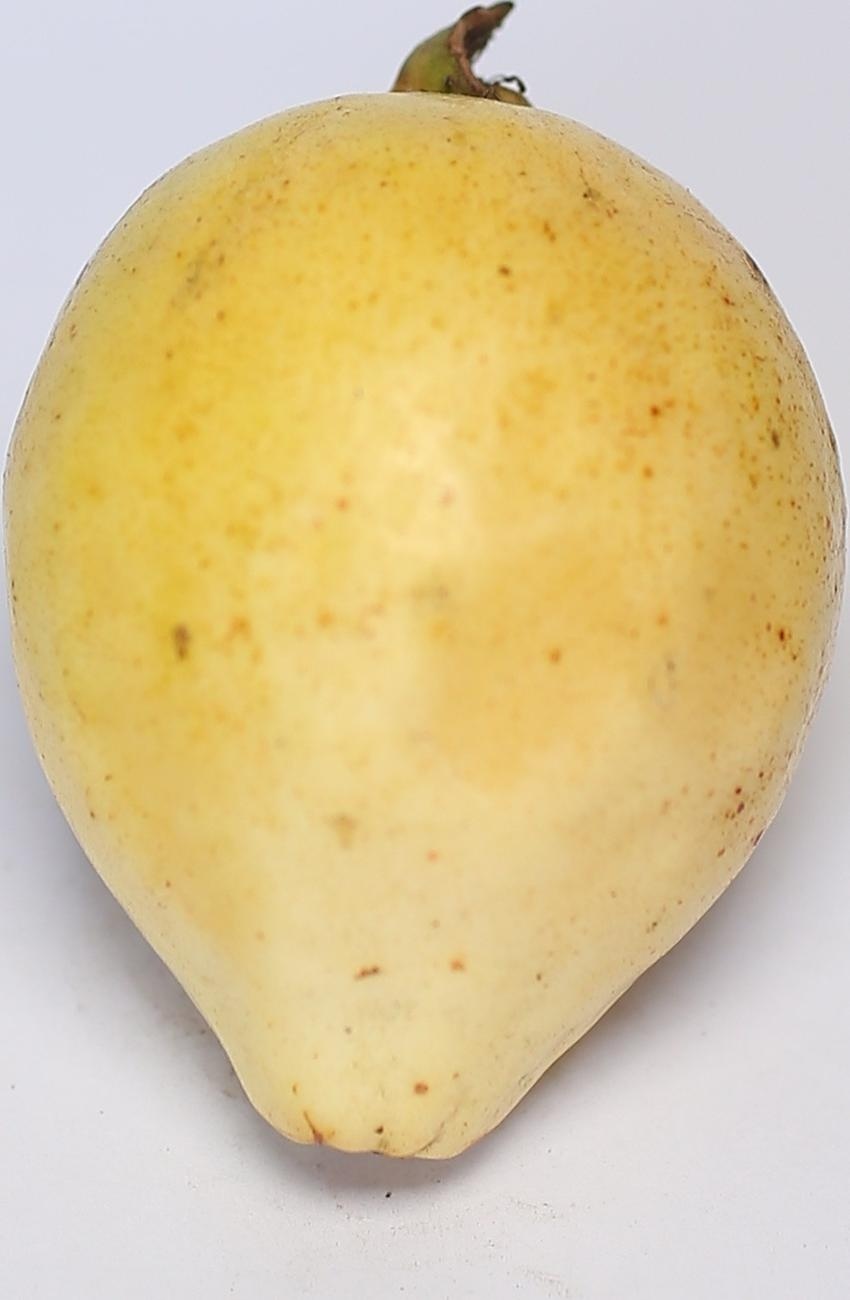
Maturity: ripe
Variety: riyali